The Daily Show

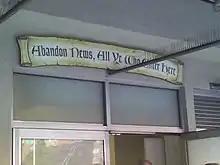
The sign over the entryway of the current "Daily Show" studio

On April 9, 2007, the show debuted a new set. The projection screens were revamped (with one large screen behind Stewart, while the smaller one behind the interview subject remained the same), a large, global map directly behind Stewart, a more open studio floor, and a J-shaped desk supported at one end by a globe. The intro was also updated; the graphics, display names, dates, and logos were all changed.